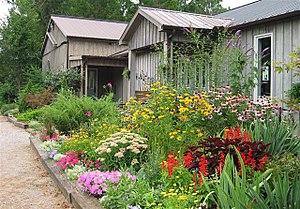
Ingersoll est une ville du comté d'Oxford, sur la rivière Thames, dans le sud-ouest de l'Ontario, Canada. Elle est située à proximité de Woodstock et de London.